Brady Bacon

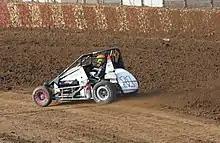
Bacon racing in a midget car in 2014

Bacon won the 2014 USAC National Sprint title. He won races at the open race at Bubba Raceway Park, Port Royal Speedway, Terre Haute Action Track, Eldora Speedway in the 32-race season.